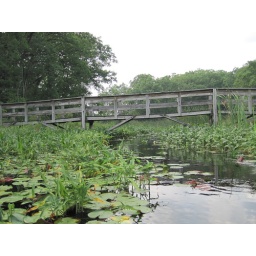
photo 1131 - The bridge over the lake reminded me of Monet's paintings.